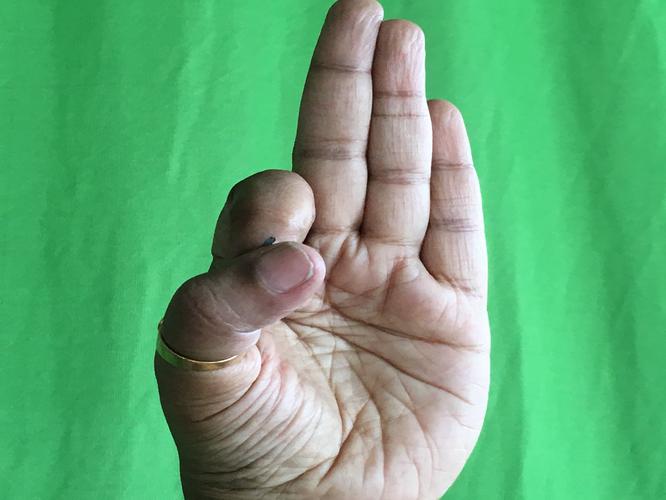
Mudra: Aralam
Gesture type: single_hand